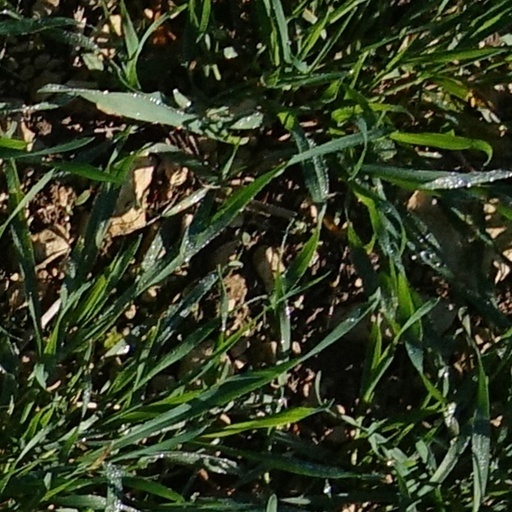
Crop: wheat